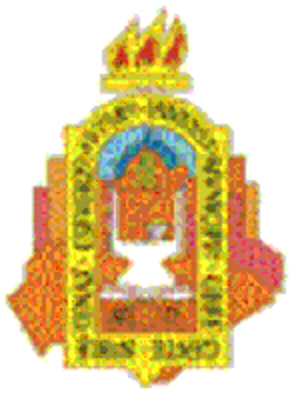
Asientos est une municipalité de l'État d'Aguascalientes, au Mexique. Elle couvre une superficie de 547,22 km² et compte 46 464 habitants en 2015.